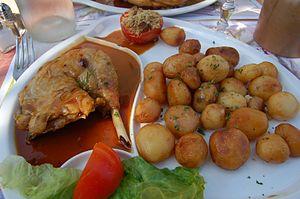
Poulet en plat du jour
Le plat du jour est un mets proposé par un traiteur ou dans un restaurant, en dehors de la carte, et qui change chaque jour.